American Heritage Center

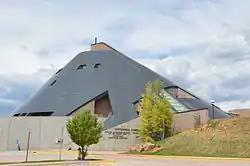
American Heritage Center

The American Heritage Center is the University of Wyoming's repository of manuscripts, rare books, and the university archives. Its collections focus on Wyoming and the Rocky Mountain West (including politics, settlement, Native Americans, and Western trails) and a select handful of national topics: environment and conservation, the mining and petroleum industries, air and rail transportation, popular entertainment (particularly radio, television, film, and popular music), journalism, US military history, and book history.